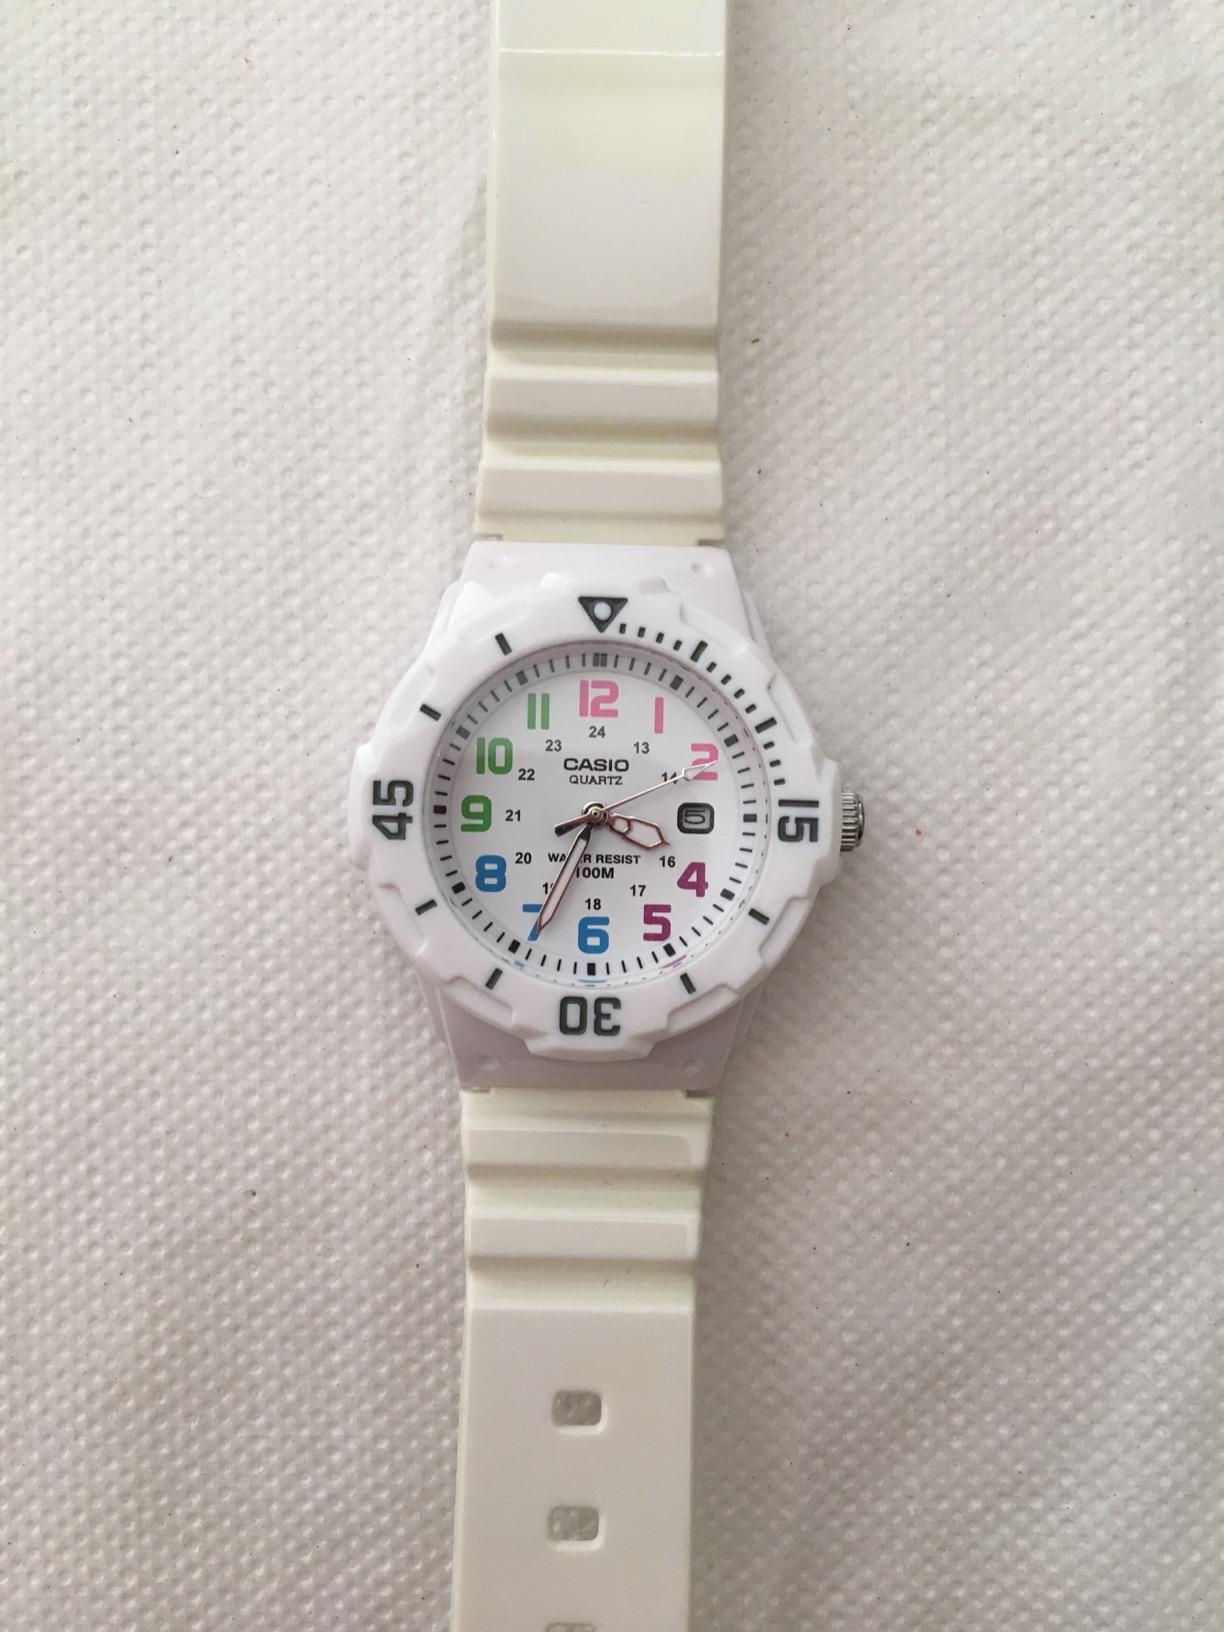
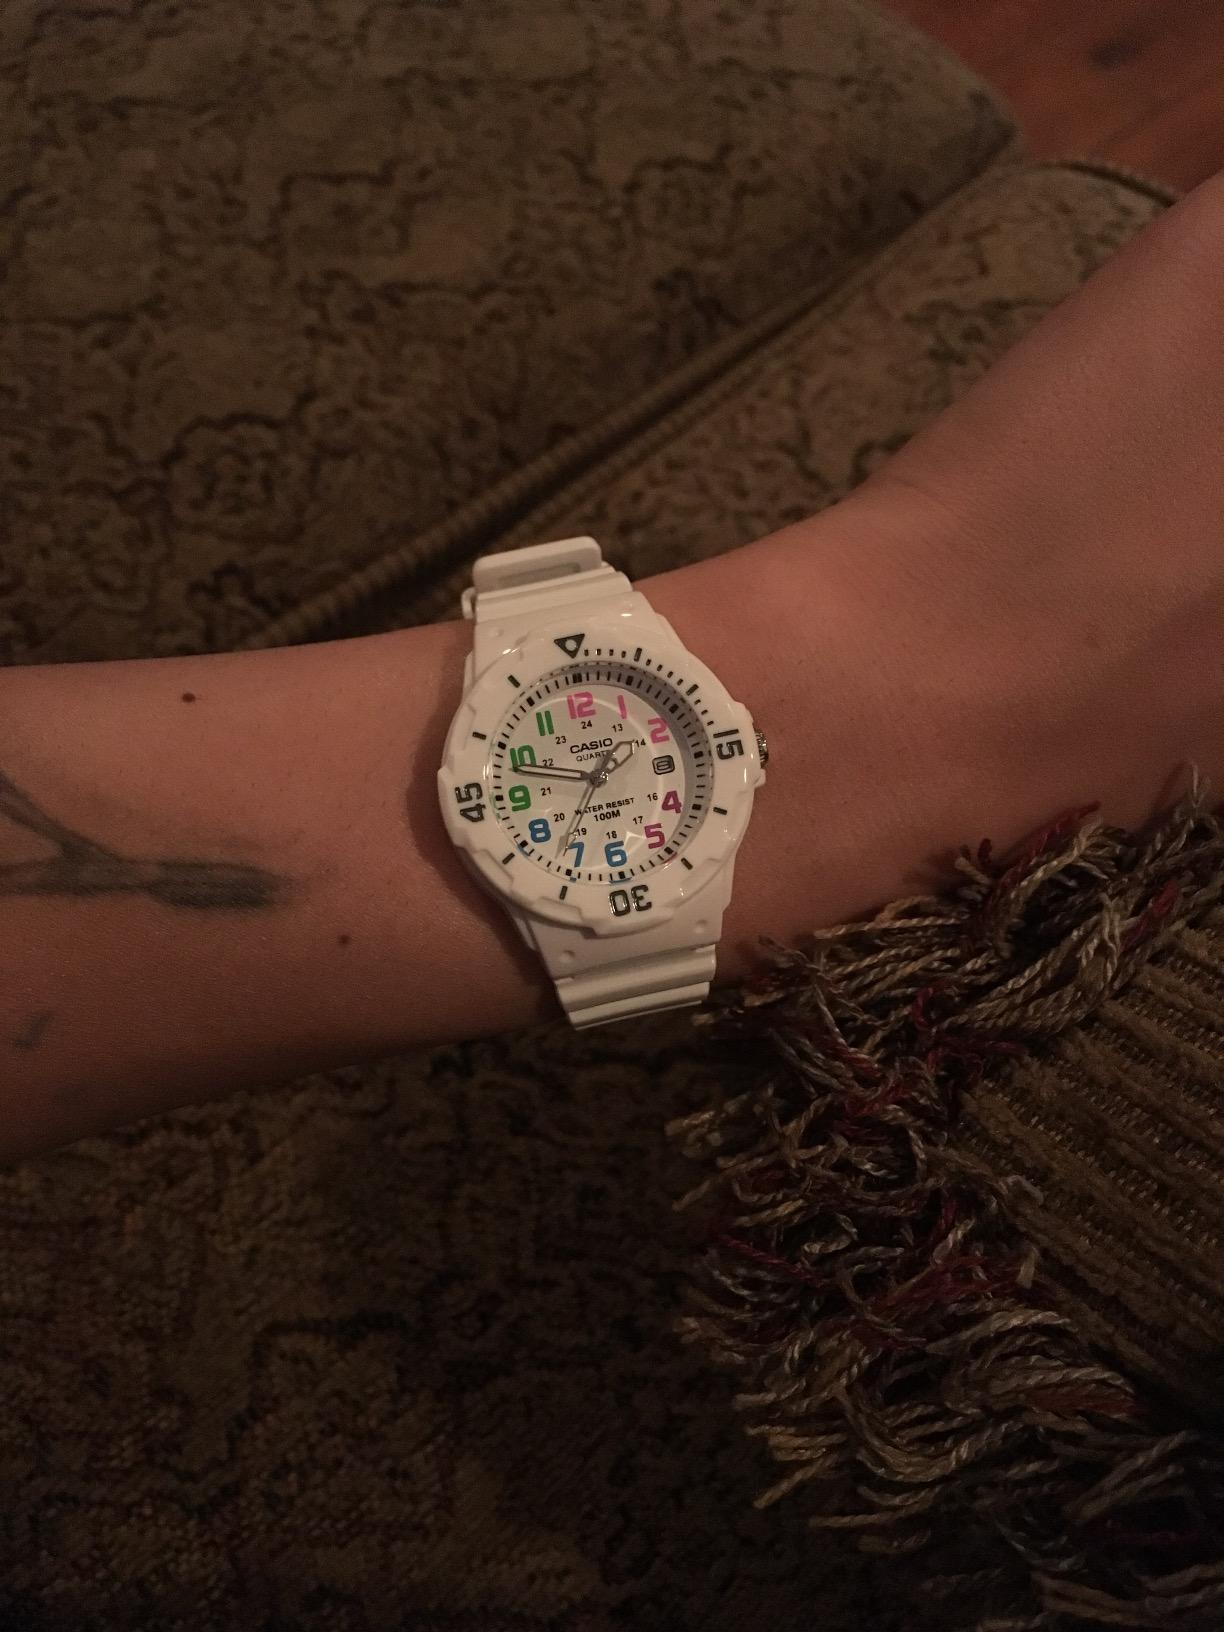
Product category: accessories_watch
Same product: yes